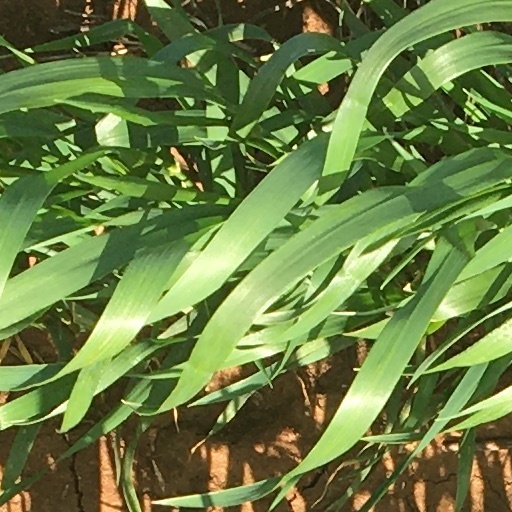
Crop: wheat